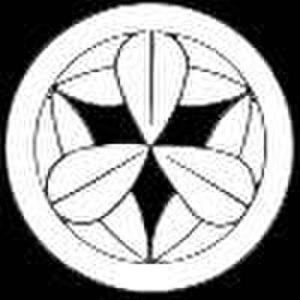
Le clan Takenaka est un clan japonais qui descend de la branche Toki de la famille Seiwa-Genji.
Cette page donne les armoiries mon des familles nobles et notables du Japon.